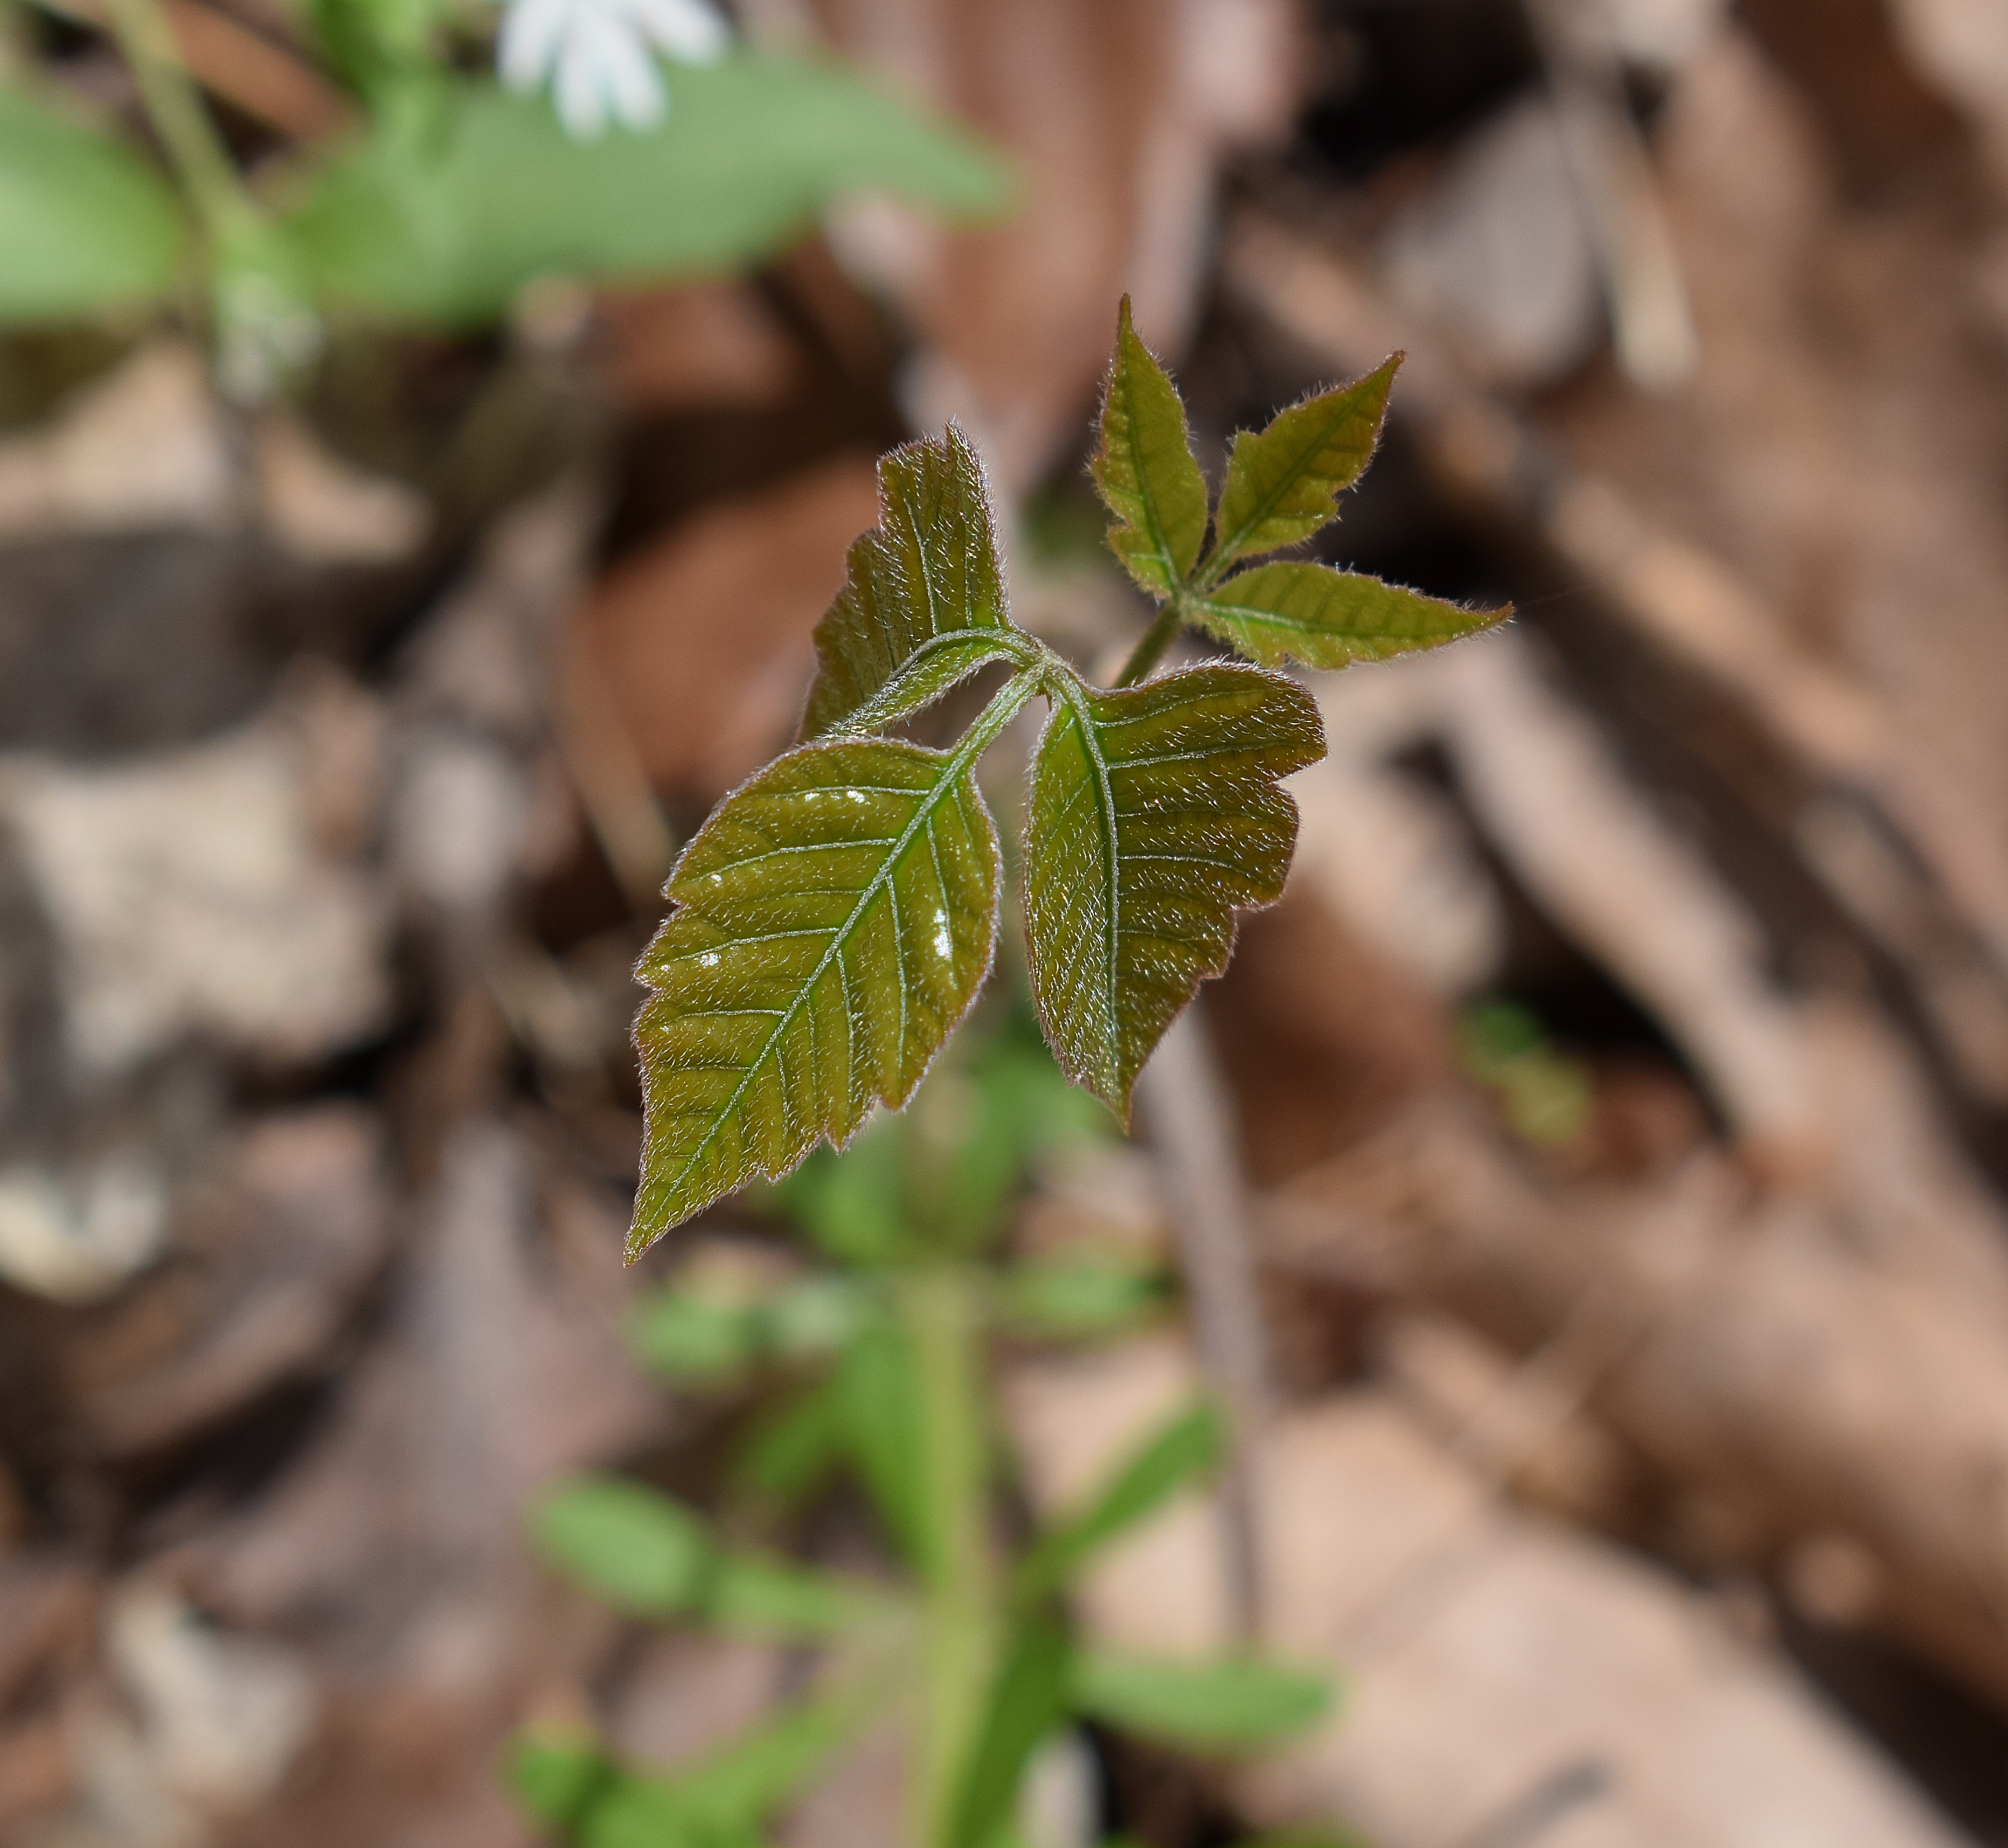
tree, nature, branch, plant, vine, leaf, flower, foliage, spring, green, produce, autumn, soil, botany, climber, flora, fauna, wildflower, close up, leaves, shrub, poison, macro photography, flowering plant, creeping, poison ivy, new leaves, irritant, allergic, plant stem, land plant